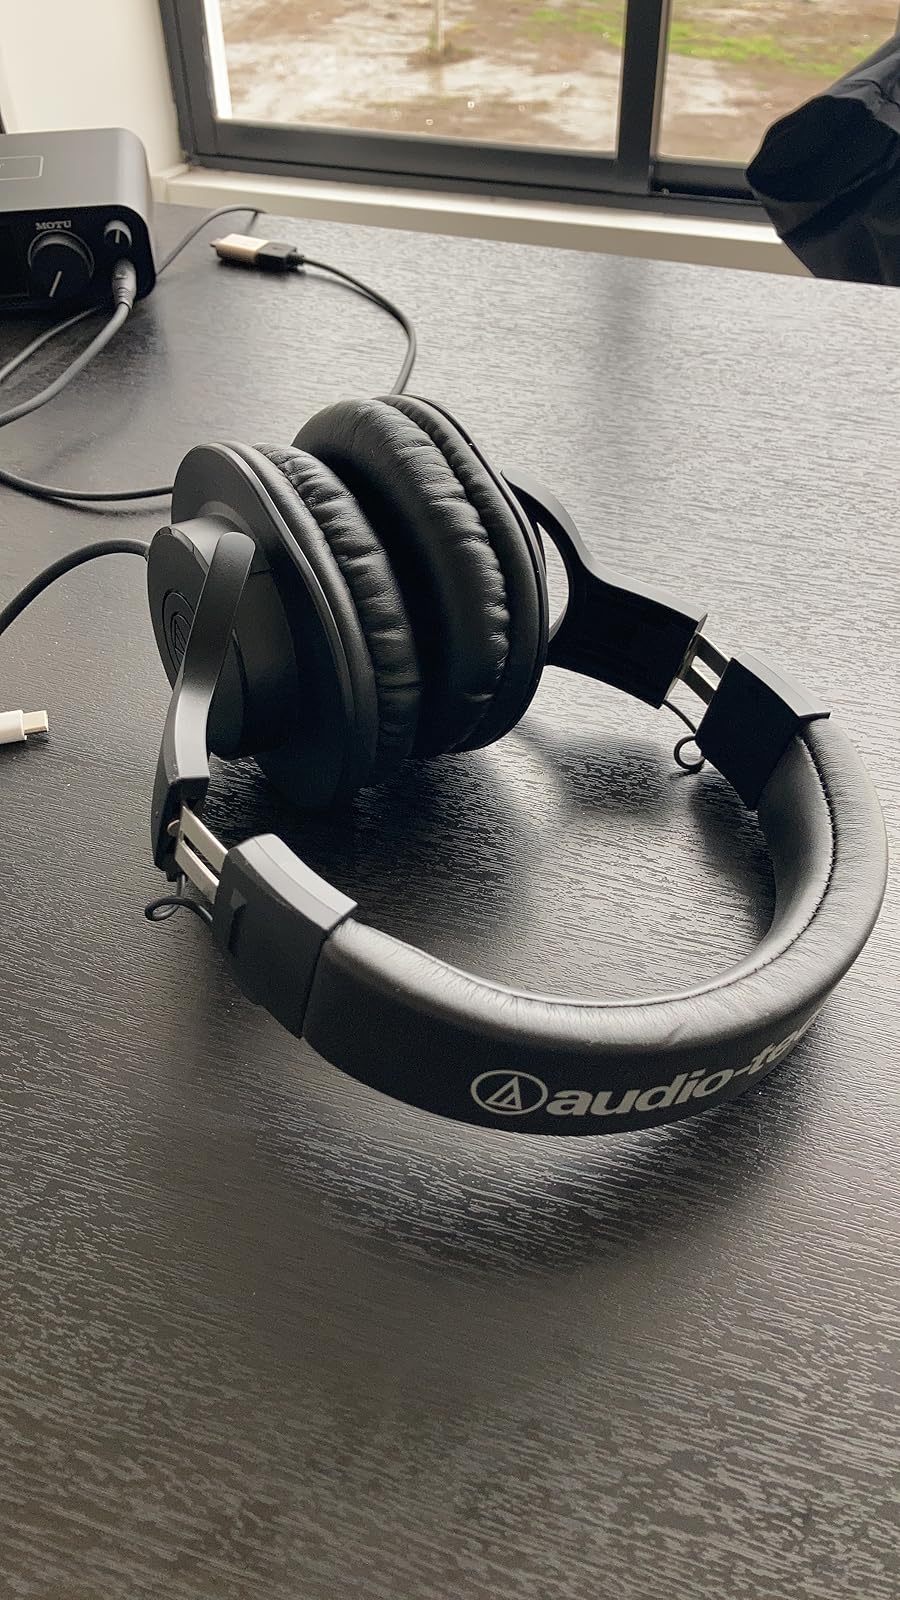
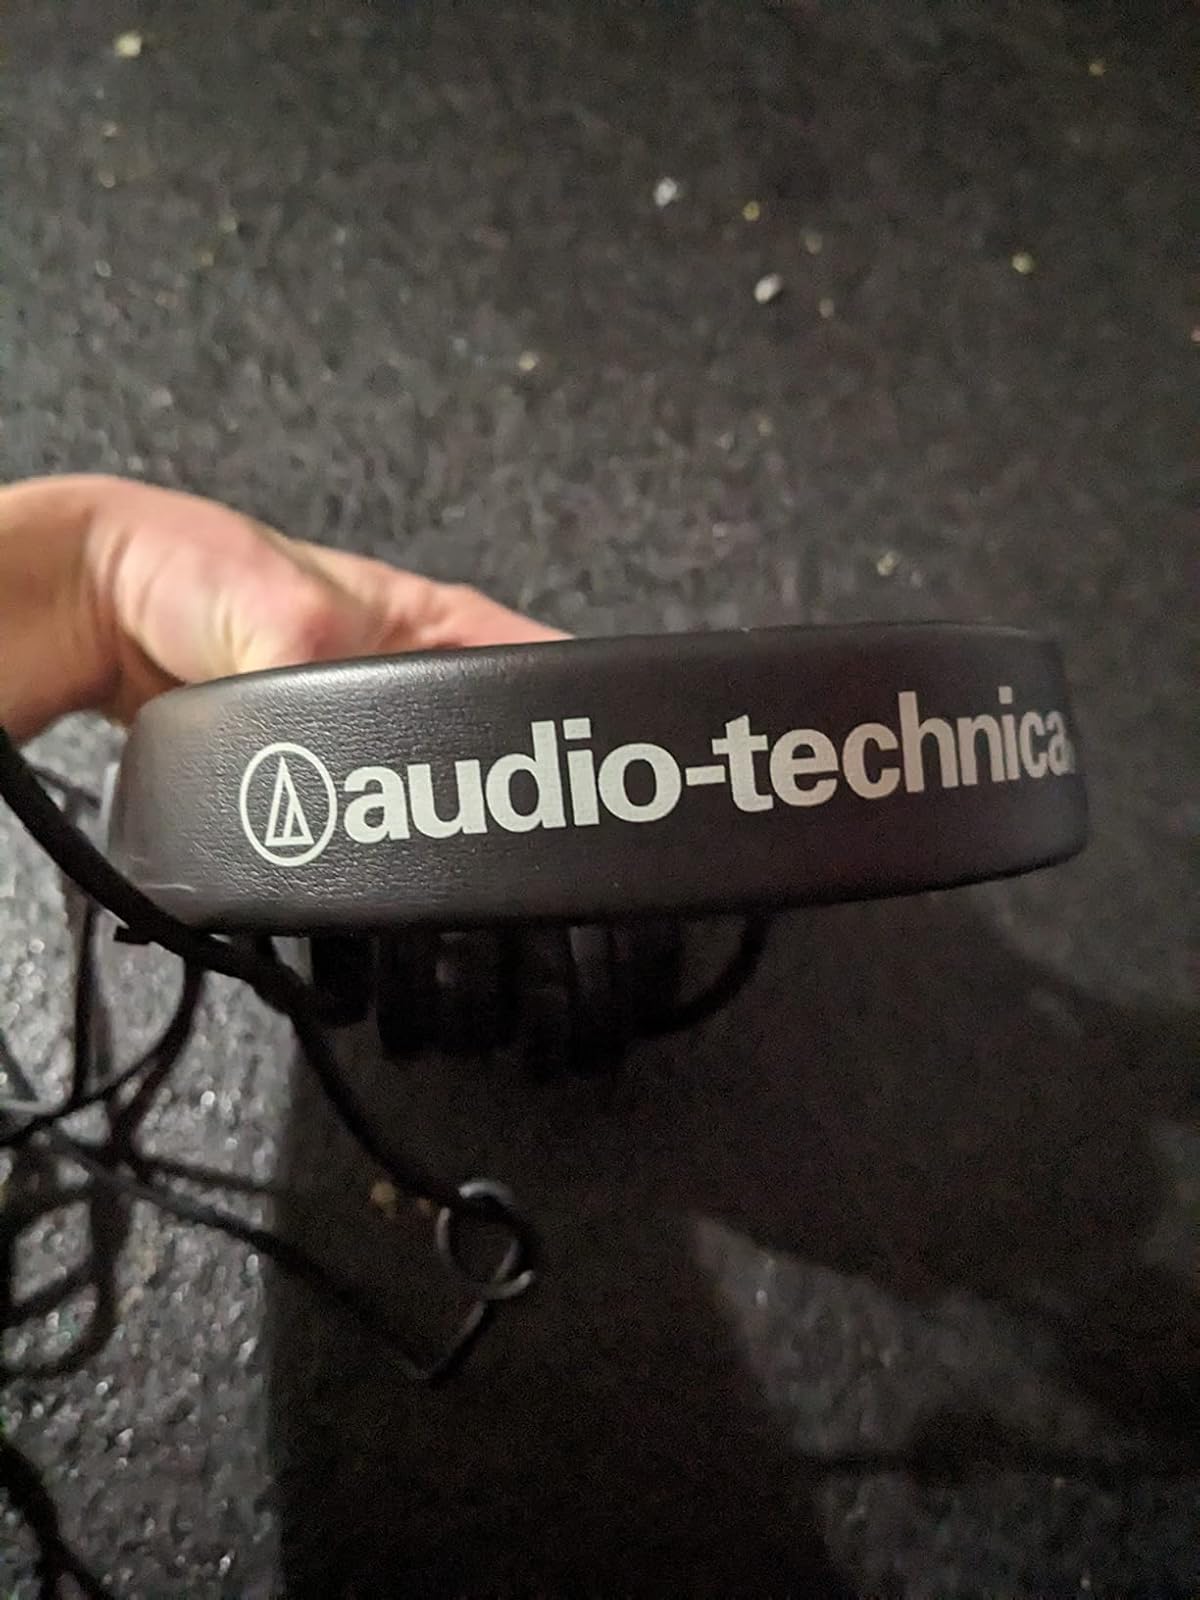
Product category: headphones
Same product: yes